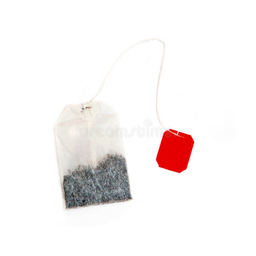
Label: trash